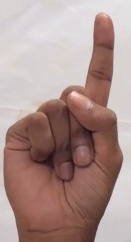
ASL sign: 1